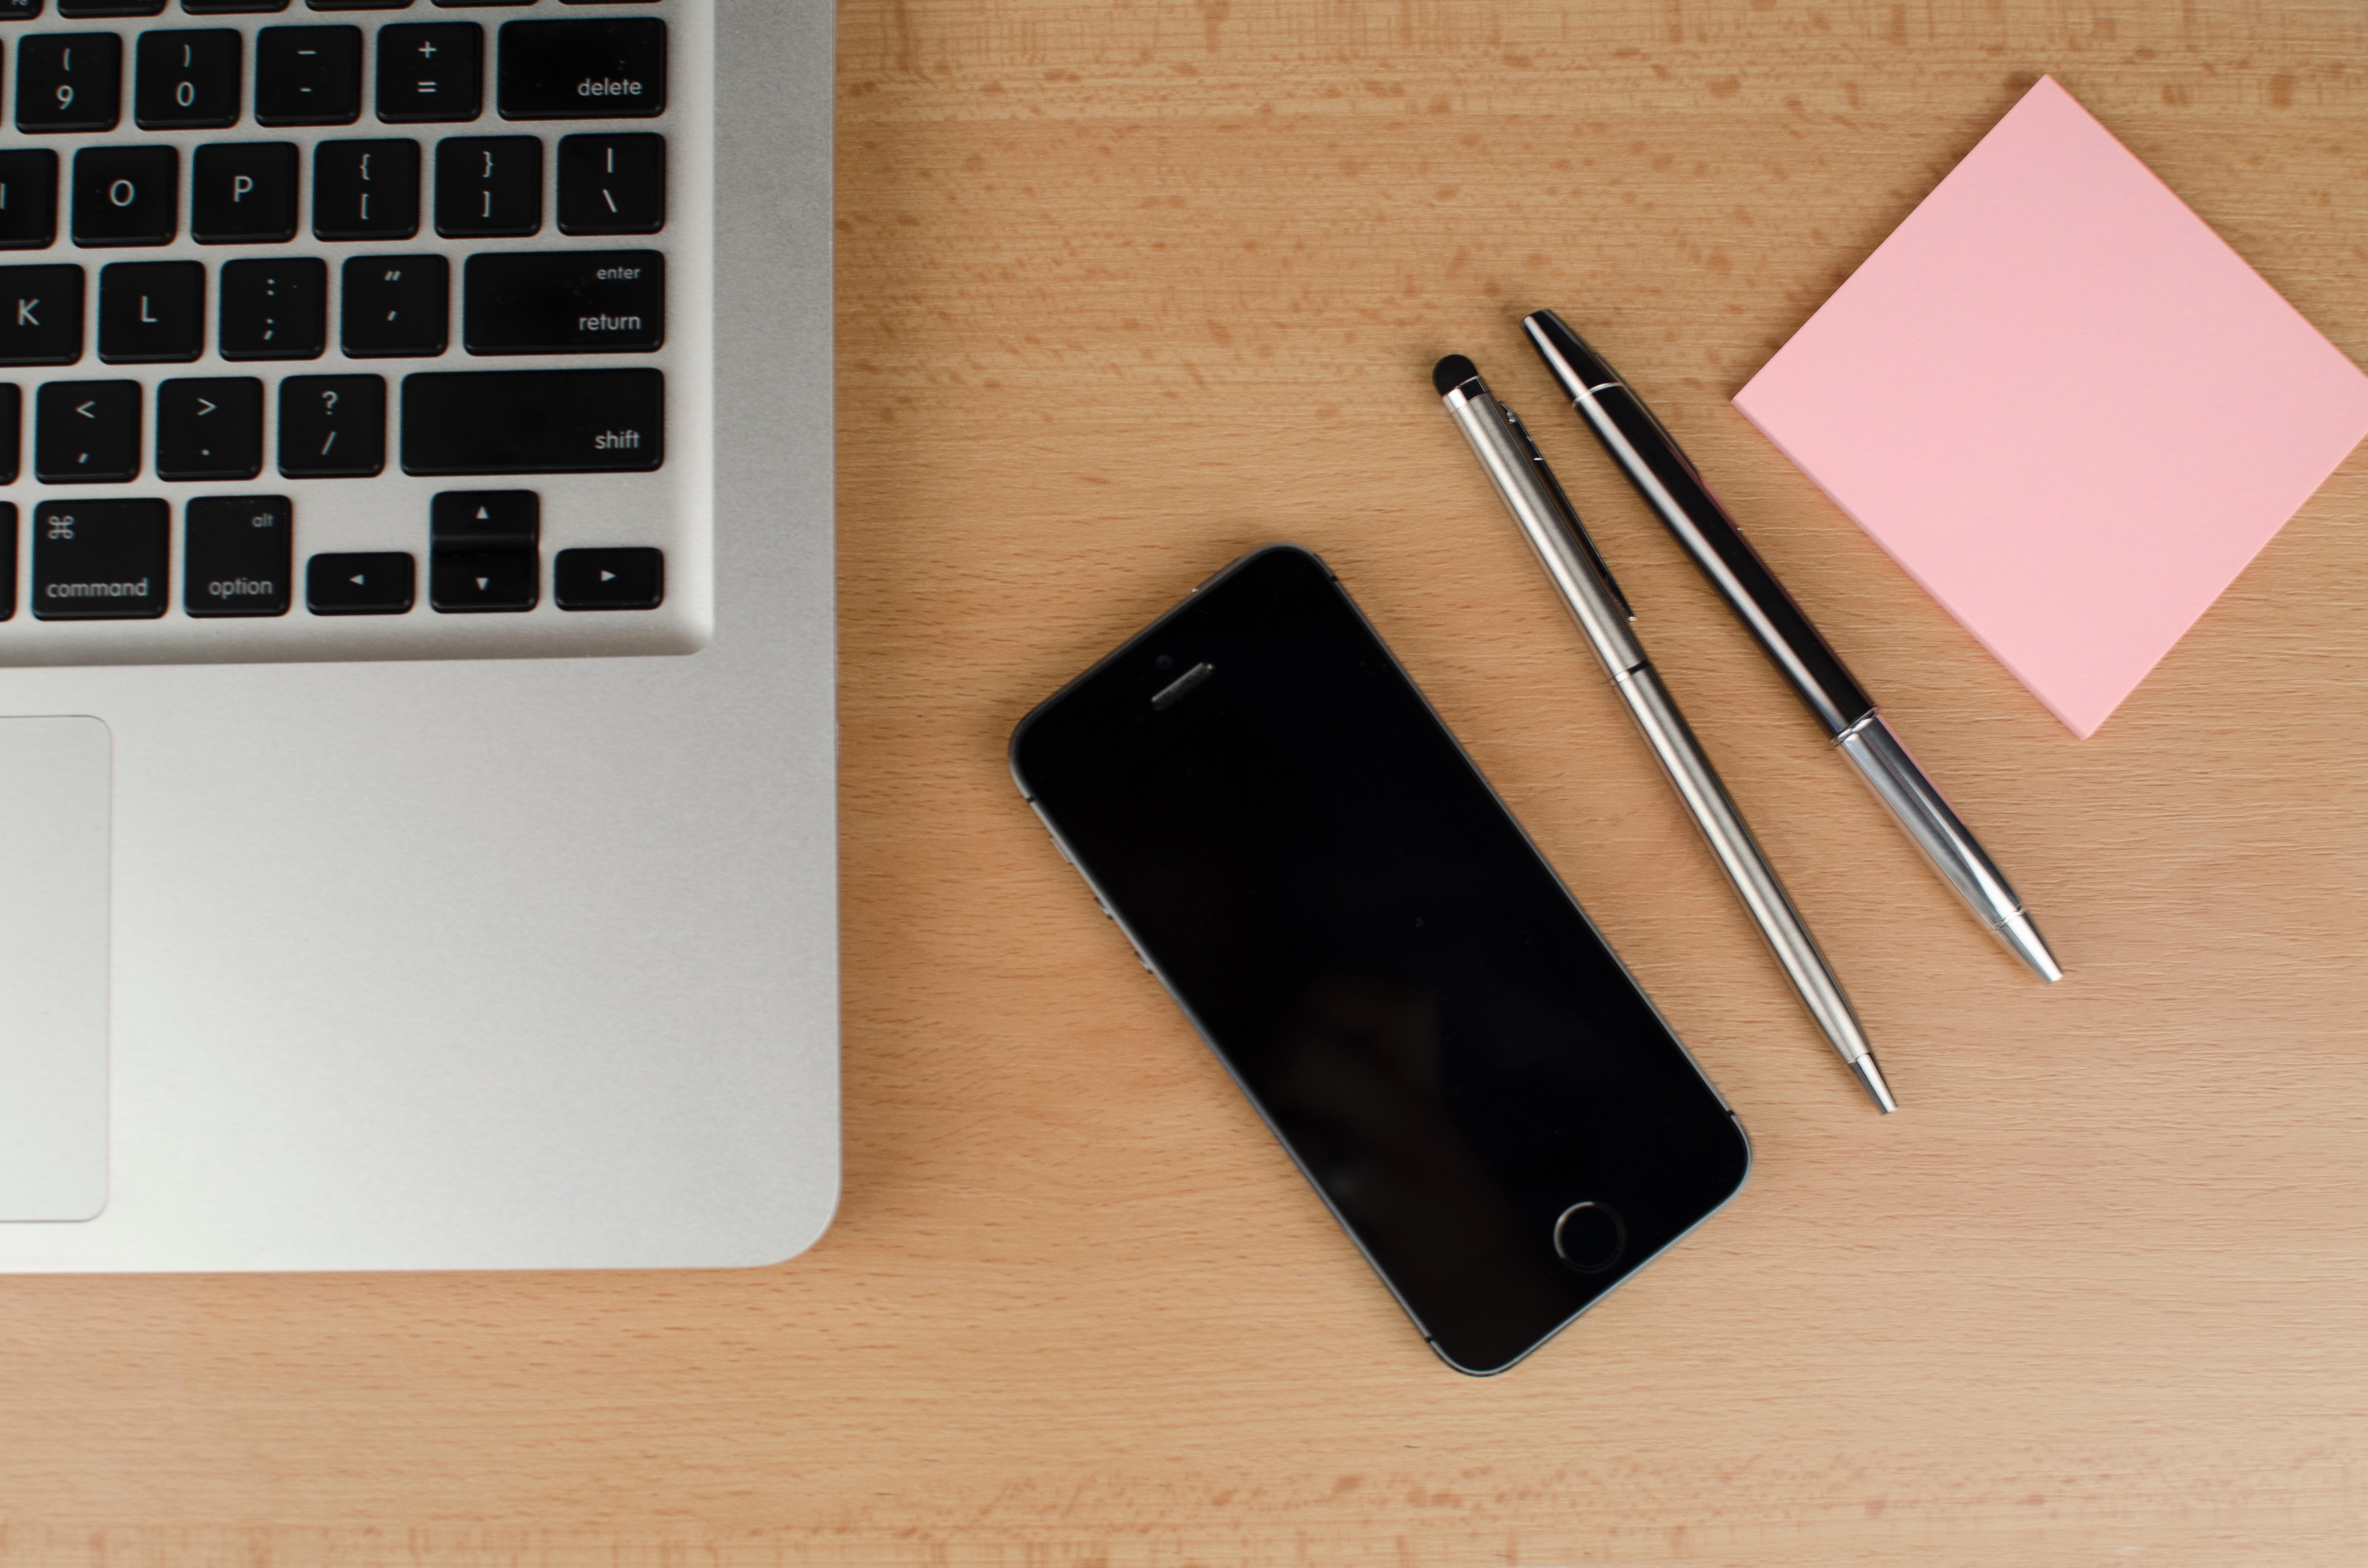
electronic device, technology, electronics, gadget, rectangle, office equipment, finger, input device, fashion accessory